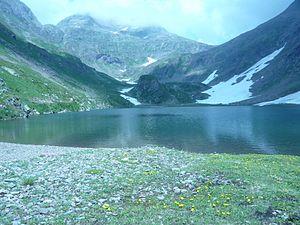
Le lac Naturel de Barbellino se trouve en haute valle Seriana, dans le bassin délimité par les sommets de la cime di Caronella, la cime di Caronella, le Mont Torena, le Passo di Pila, le Pizzo Strinato et le Monte Costone.